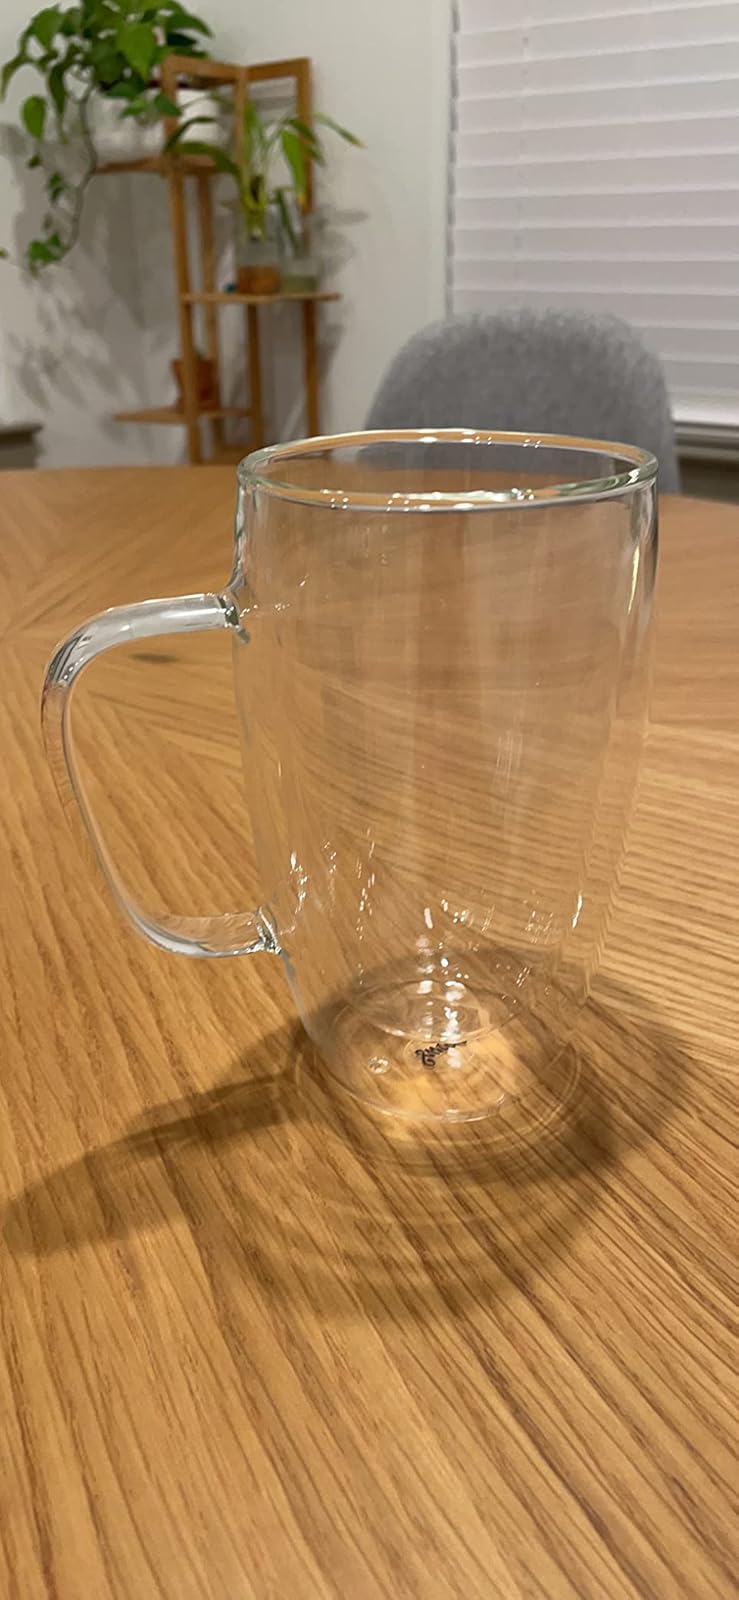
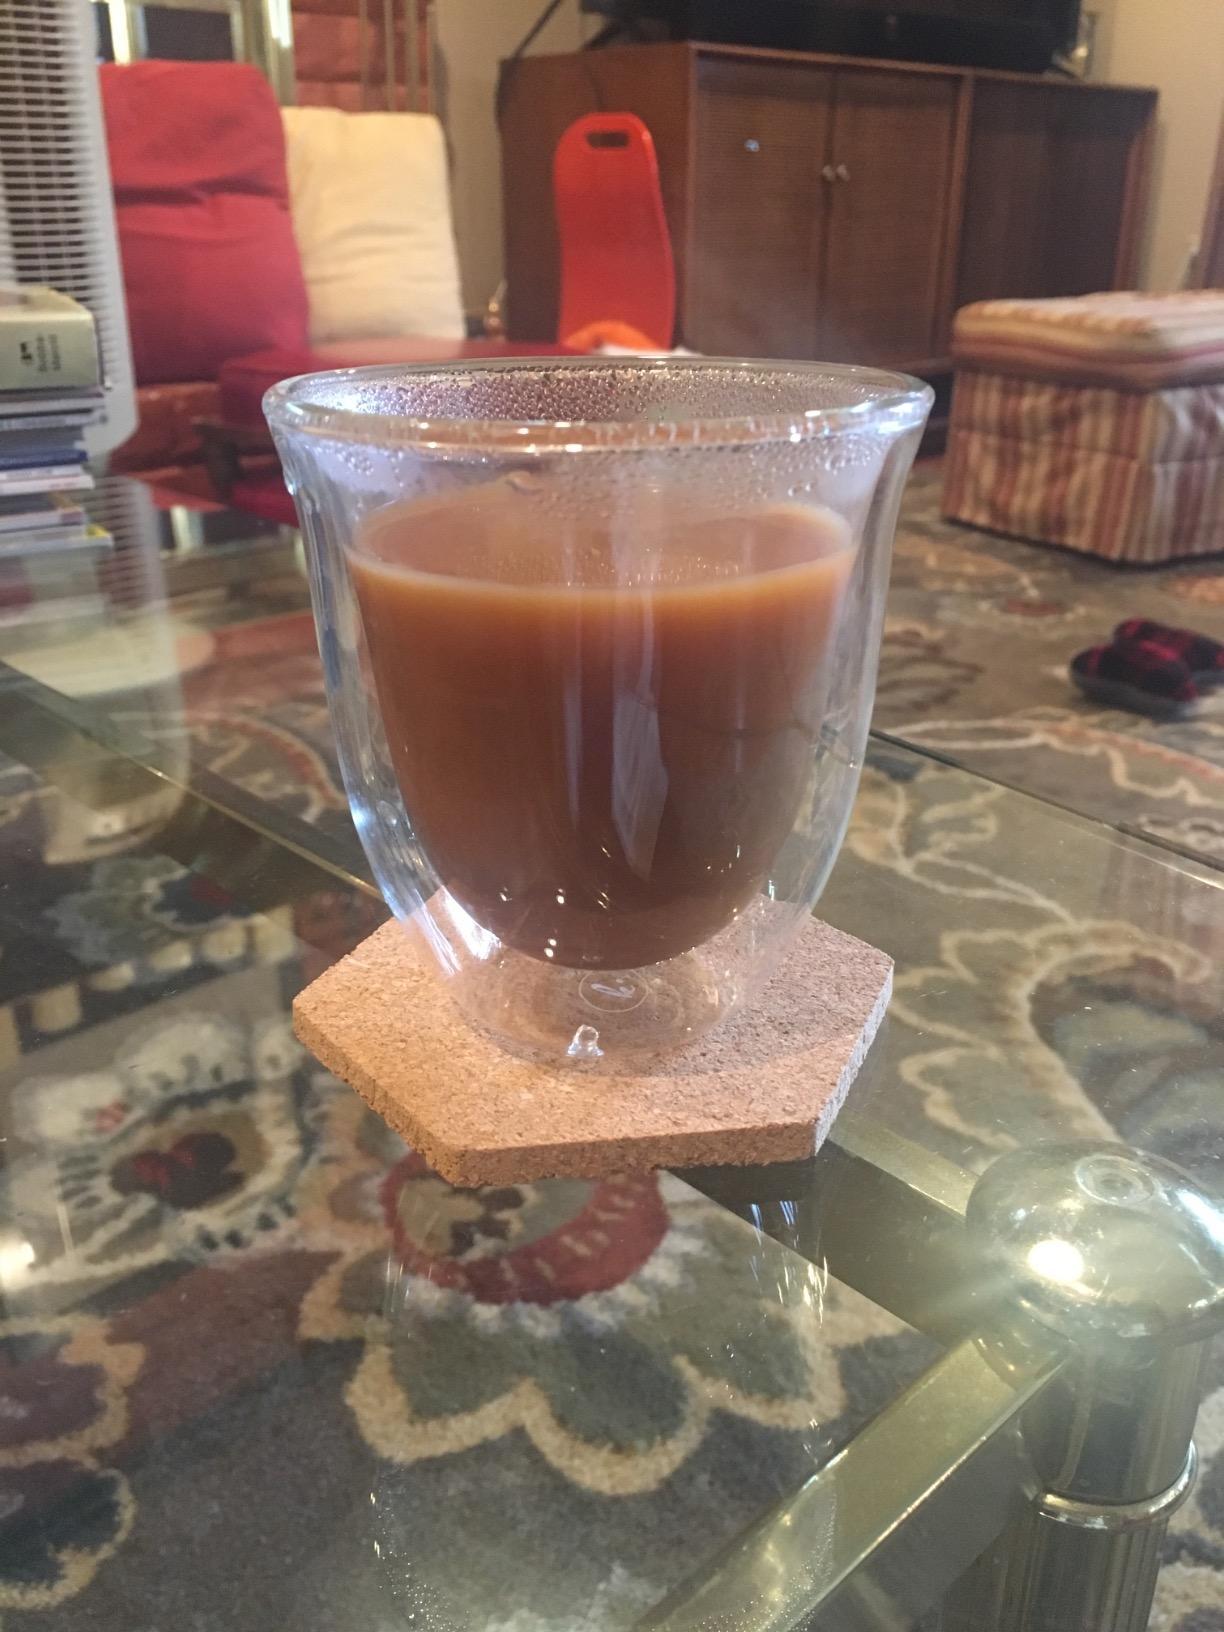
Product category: items_mug
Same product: no